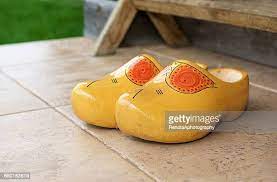
Label: Clog